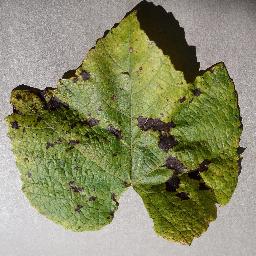
Label: Grape___Leaf_blight_(Isariopsis_Leaf_Spot)